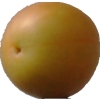
Label: cherry_wax